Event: Nepal Earthquake
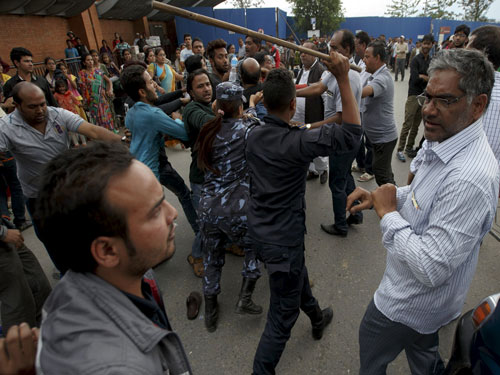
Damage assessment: no_damage